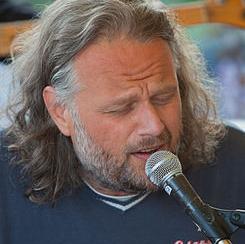
Age: 45